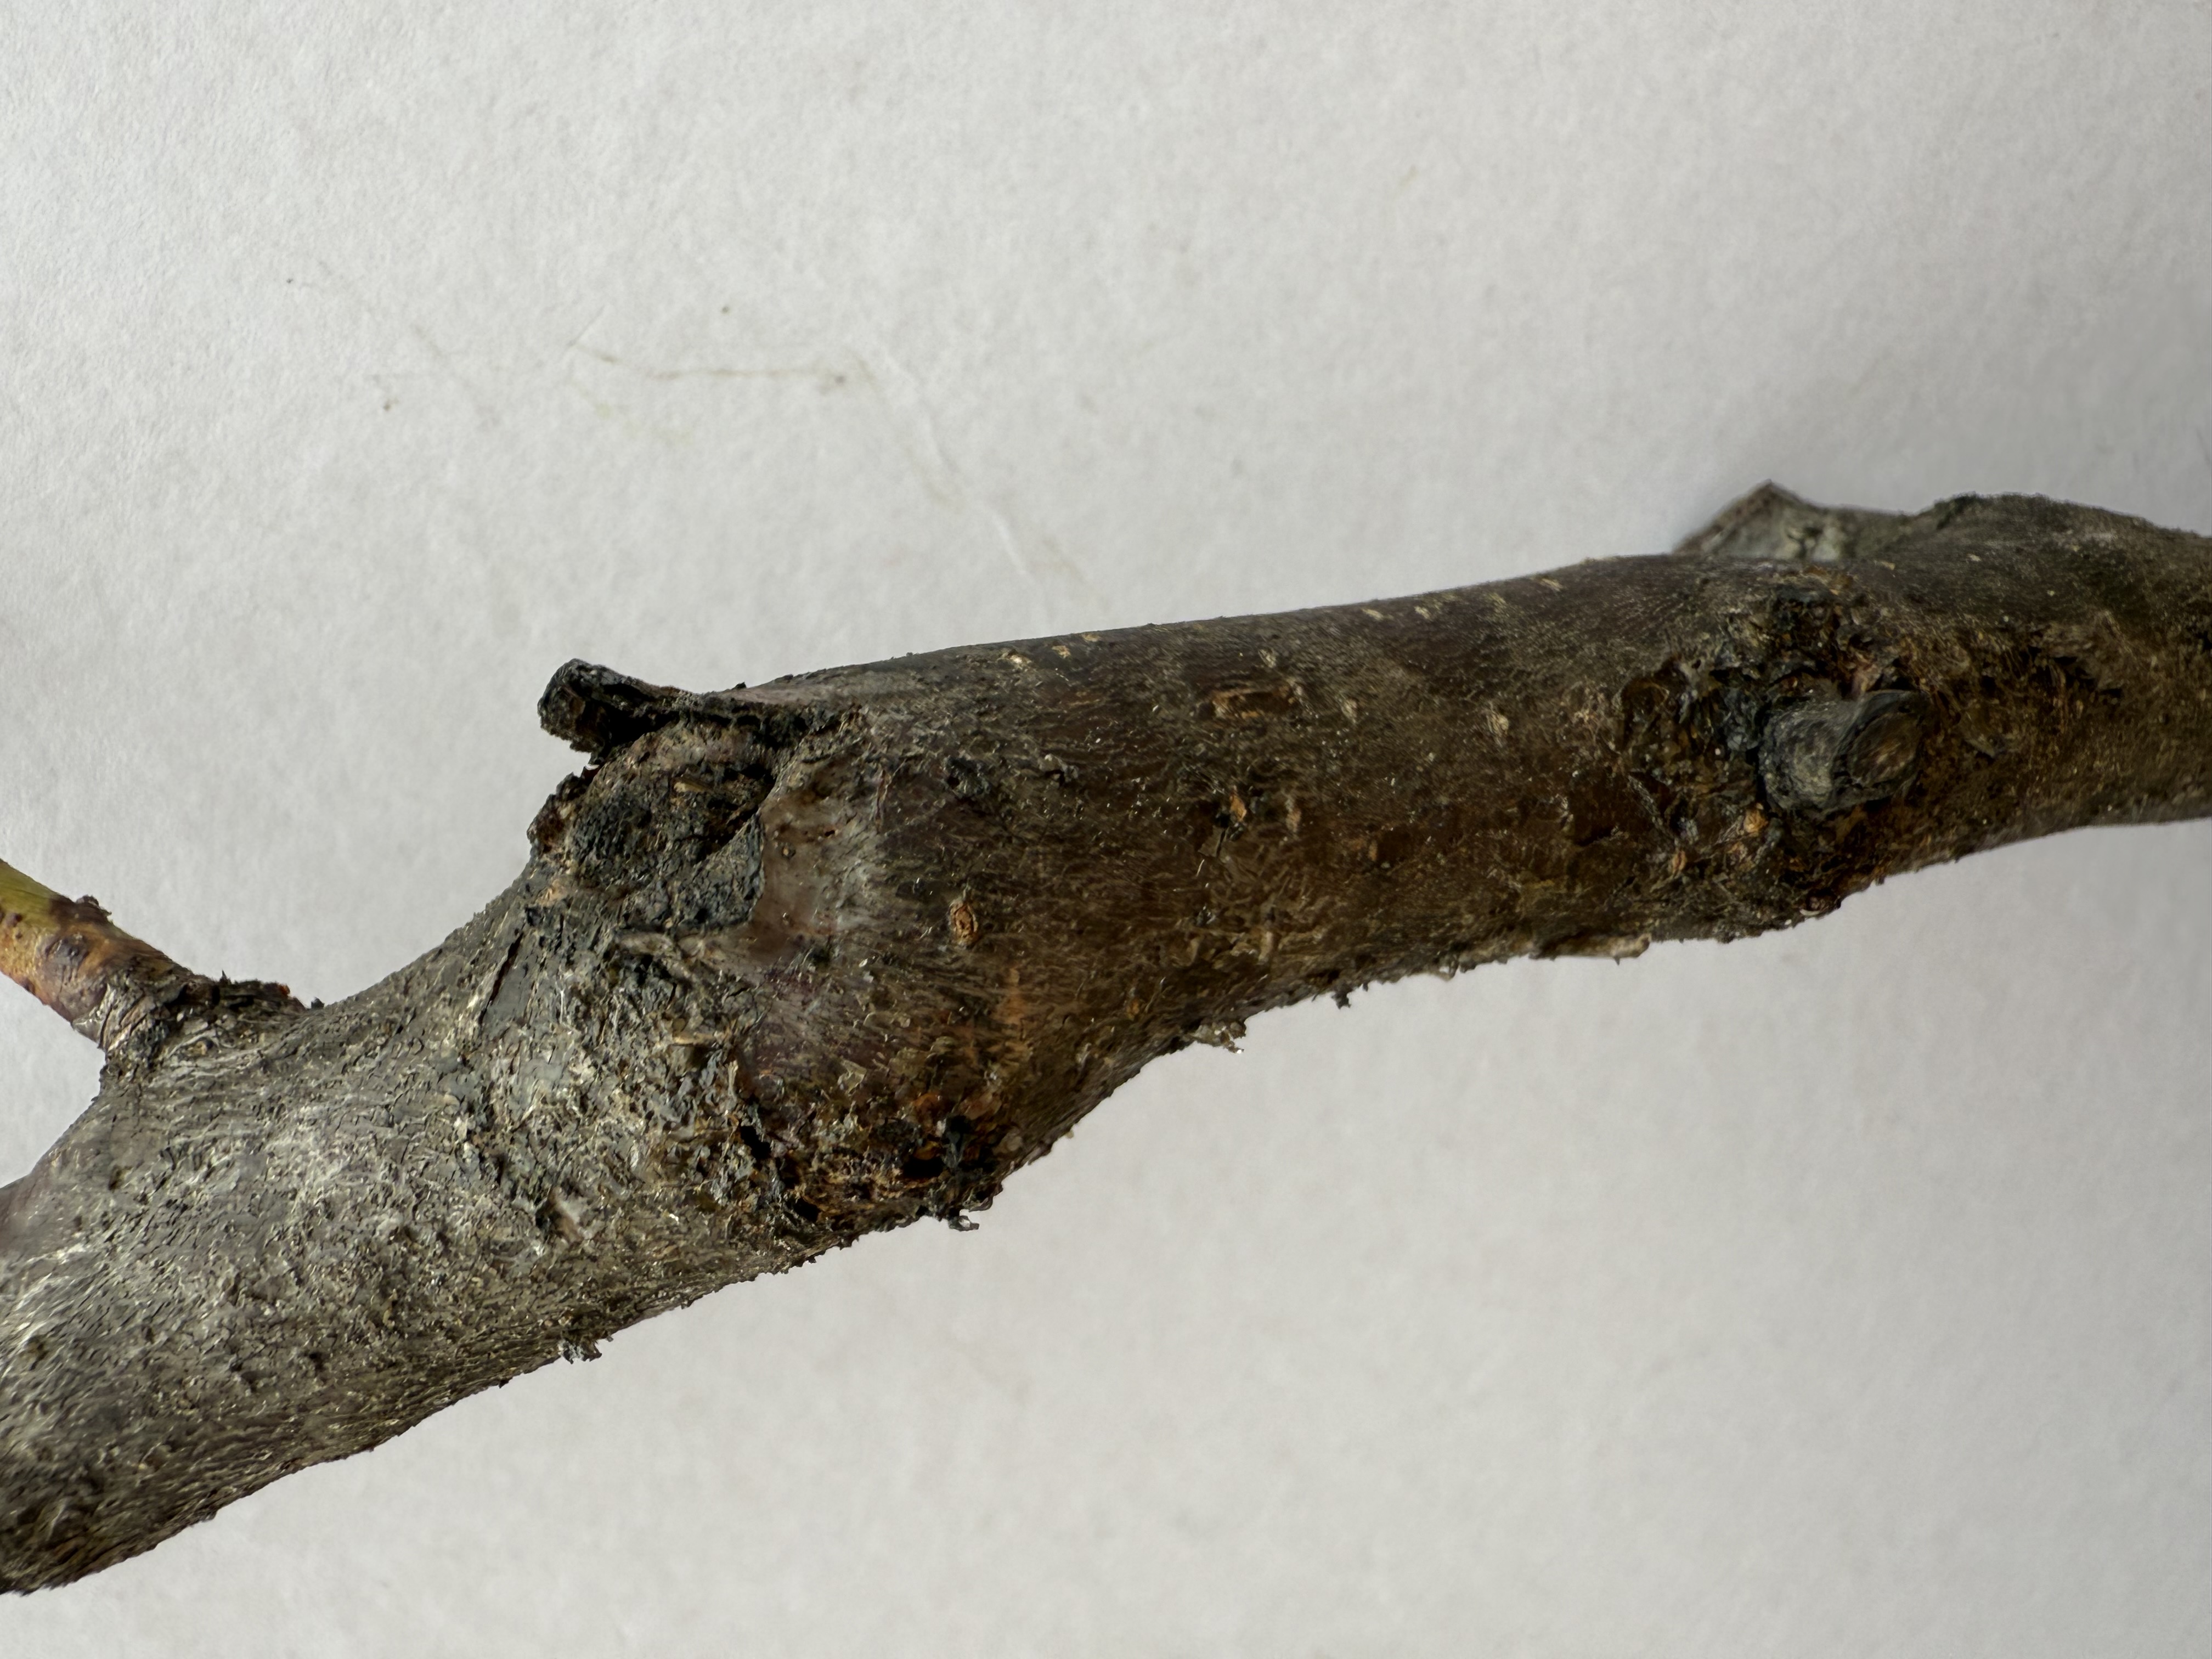
Variety: Murdum Plum